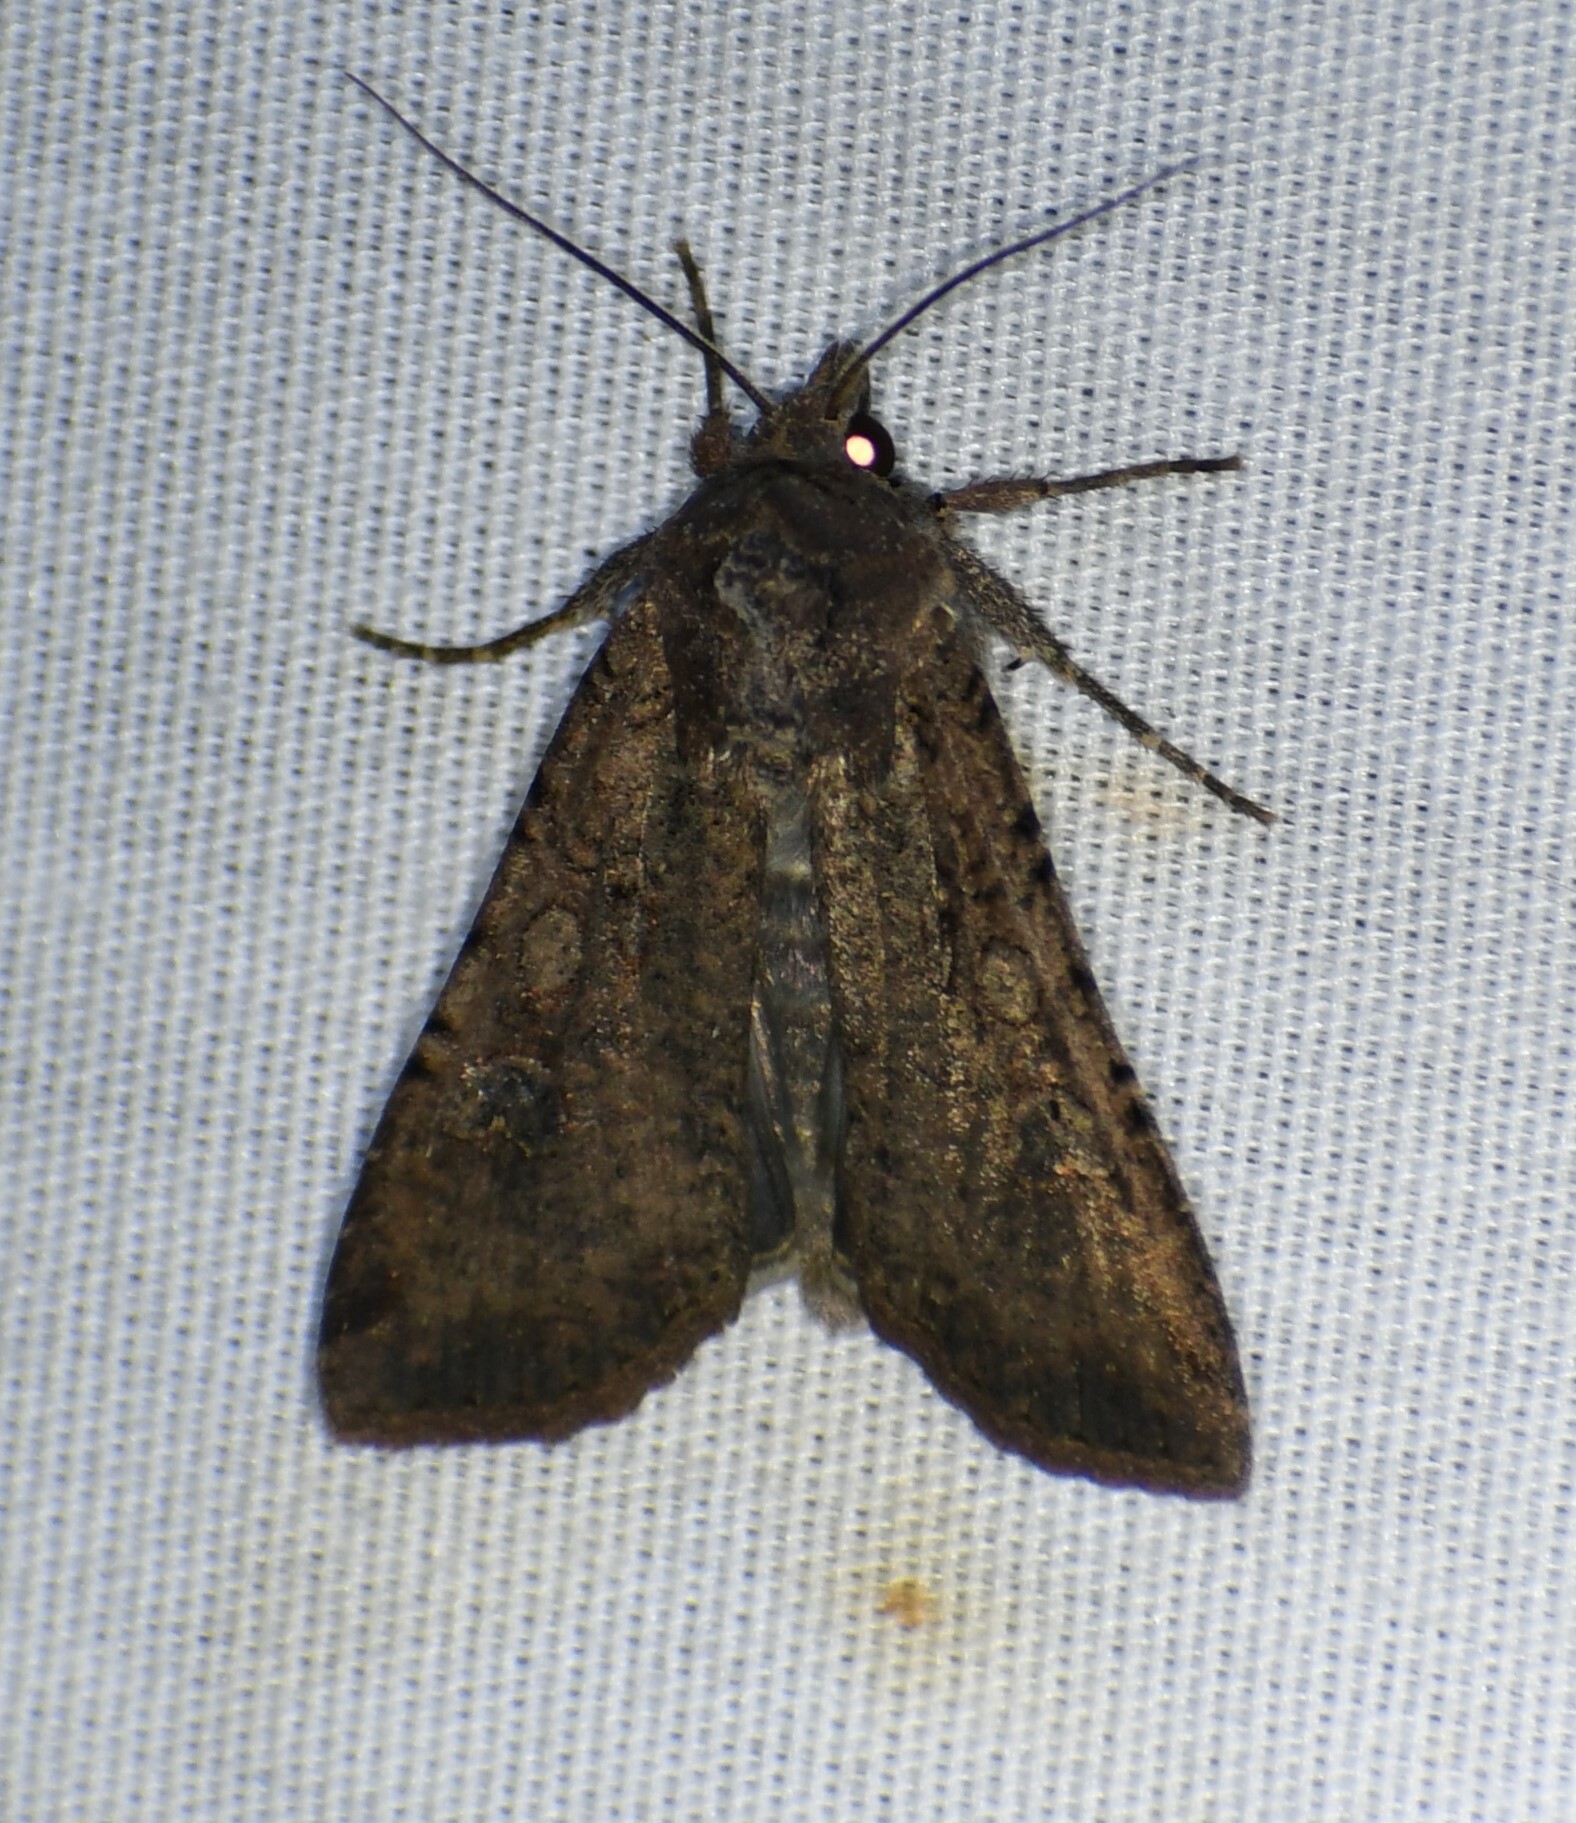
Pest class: cutworms